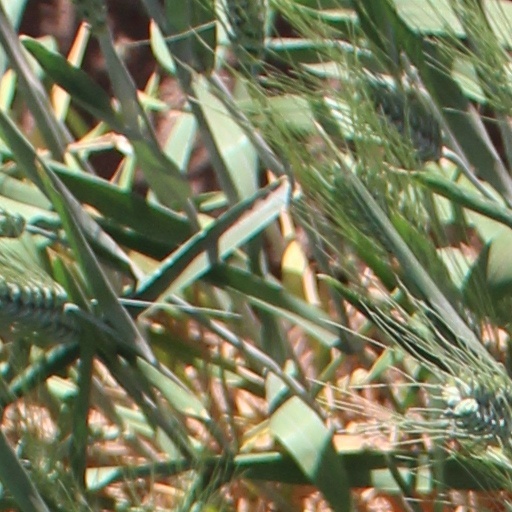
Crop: wheat